Known and Unknown: A Memoir

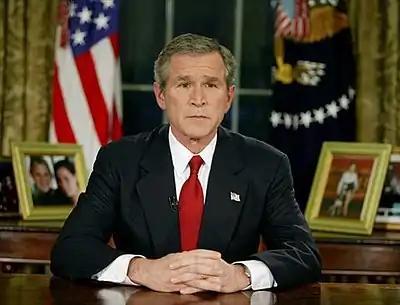
President Bush announces the beginning of the invasion of Iraq War on March 19, 2003.

Rumsfeld recounts his distance from George H. W. Bush during the Ford and Reagan administrations, which included personal differences and differences in opinion for appointments and political endorsements. He describes himself as skeptical of the experiences of "those who enjoy the inherited benefit of prominent names." However, he ends up forging a close relationship with George W. Bush. Rumsfeld labels the younger Bush "decidedly down-to-earth, with no inclination to formality" with a "demeanor... different from his father's somewhat patrician manner."